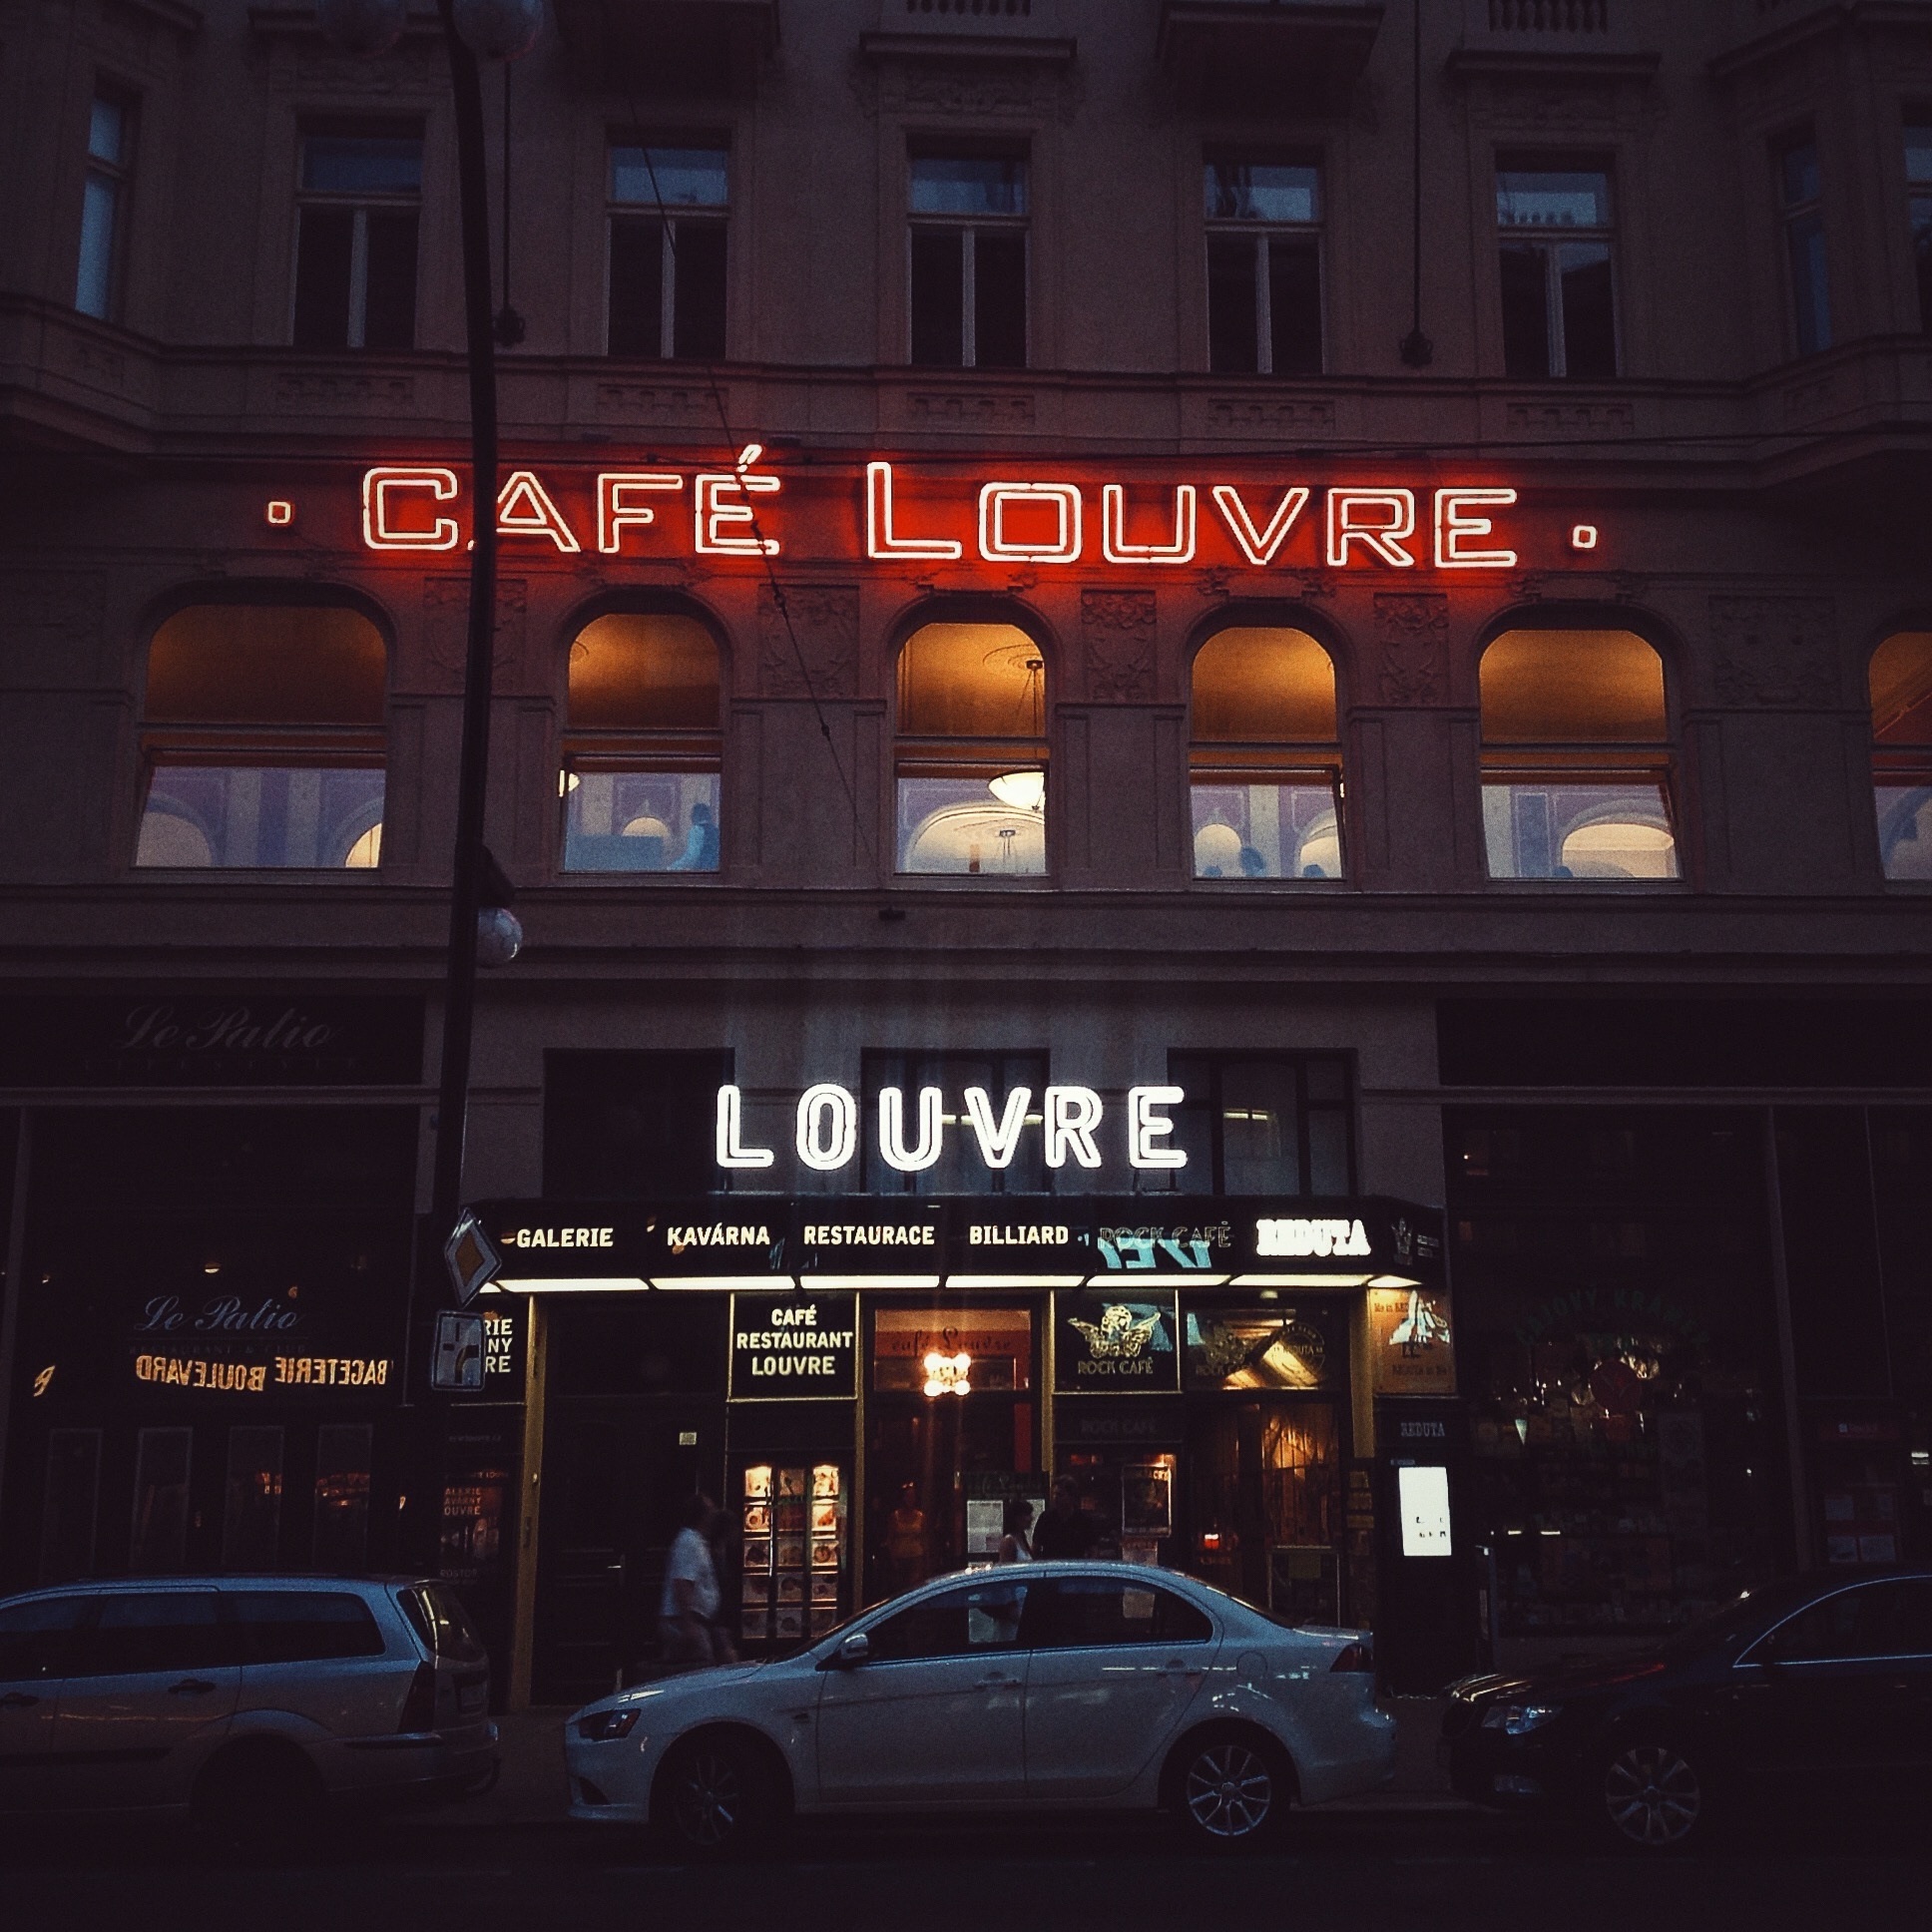
night, downtown, evening, signage, neon sign, theatre, shape, urban area, movie theater, display device